Bishop Hiram A. Boaz House

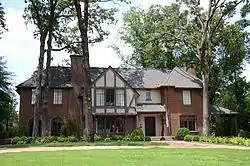

The Bishop Hiram A. Boaz House is a historic house located at 22 Armistead Road in Little Rock, Arkansas.